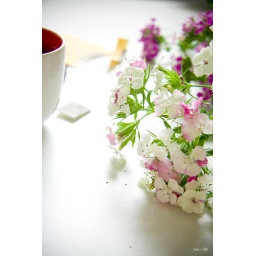
i found another flower at the market today, it goes by the name sweet william. and i absolutely love it.